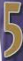
Number: 5